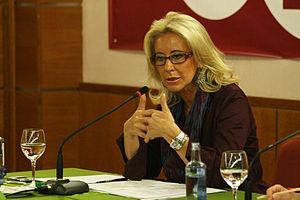
María Corina Porro Martínez, née à Ferrol le 1ᵉʳ décembre 1953 est une femme politique espagnole du Parti populaire.